Thomas Paul (Baptist minister)

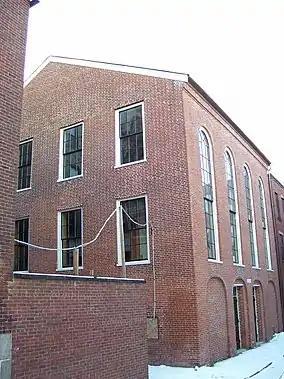
African Meeting House, also known as the First African Baptist Church, founded by Thomas Paul and his congregation.

After moving to Boston, Paul and his family became members of the First Baptist Church. However, following various conflicts with the white members of the church, such as mistreatment of black members, and placing them in the worst seating sections hidden from the minister, Paul and fellow black members created their own body of the church: the First African Baptist Church. "Old-Time New England" correspondent J. Marcus Mitchell wrote regarding this conflict, "The black members were not being given an equal role in church activities."